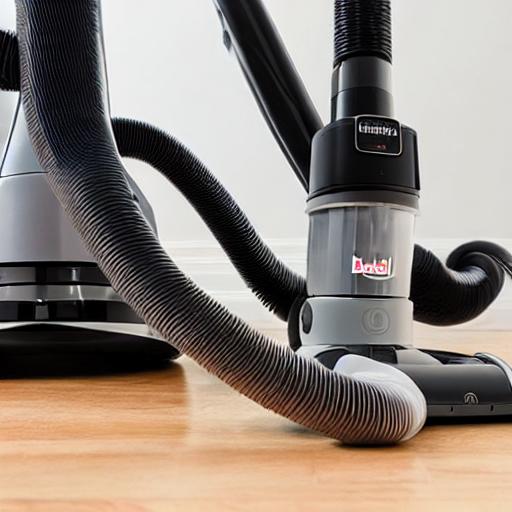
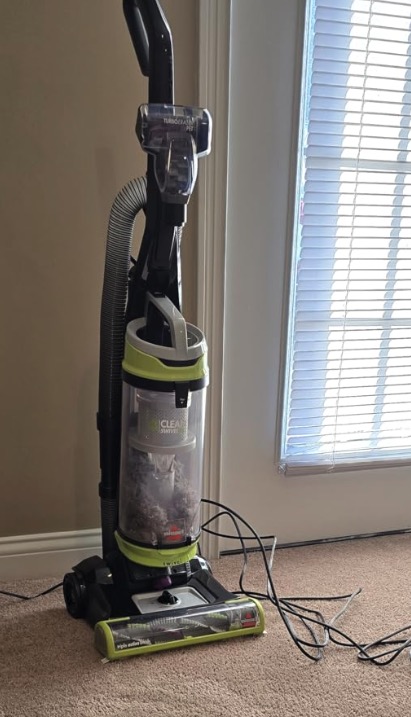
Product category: items_vacuum
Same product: no